Roger Malvin's Burial

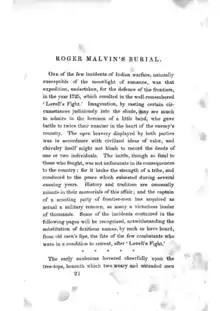
"Roger Malvin's Burial", as first published in 1832 in "The Token".

"Roger Malvin's Burial" is a short story by American author Nathaniel Hawthorne. It was first published anonymously in 1832 before its inclusion in the 1846 collection "Mosses from an Old Manse". The tale concerns two fictional colonial survivors returning home after the historical battle known as Battle of Pequawket.